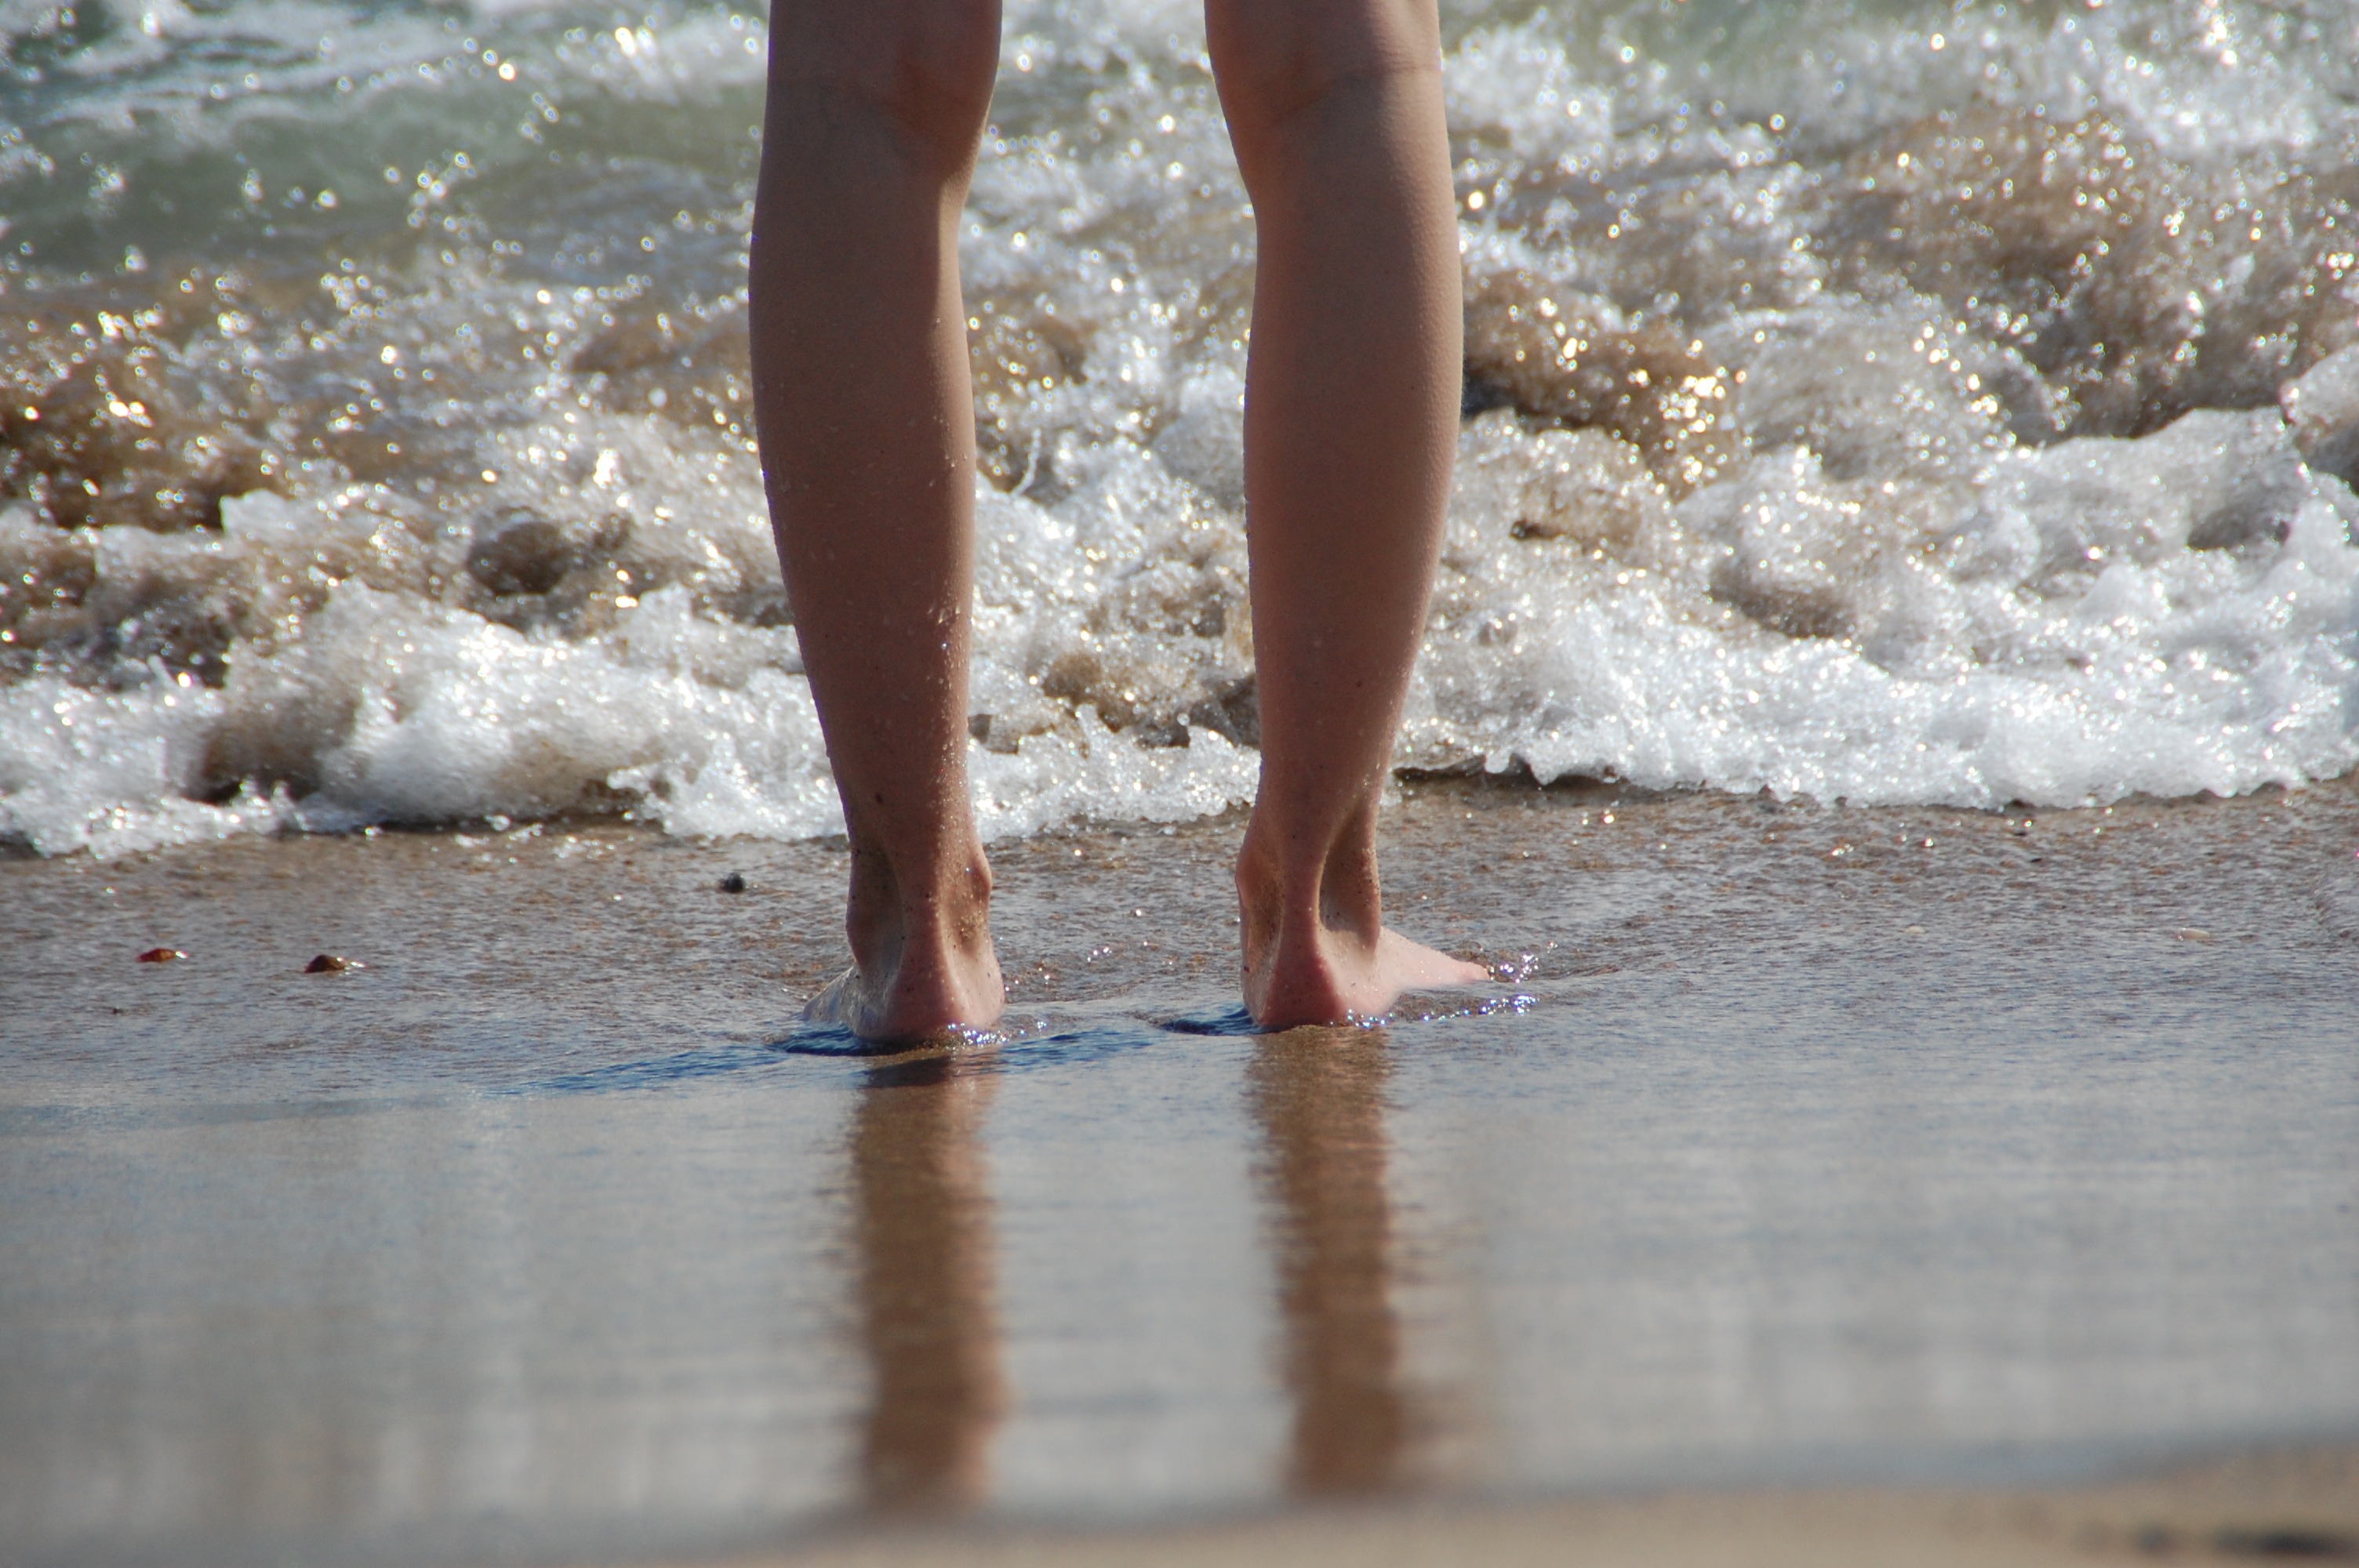
beach, sea, water, sand, sunlight, wave, leg, spring, season, waves, beauty, feet in the water